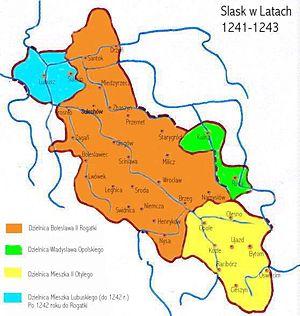
Le duché de Silésie, est un ancien duché médiéval, situé dans la région historique de Silésie, en Pologne. Wrocław en est la capitale. Le duché est levé avec le démembrement territorial du Royaume de Pologne après le décès du duc Bolesław III Bouche-Torse en 1138. À partir de l'année 1249, il se divisa en une pluralité de petites principautés. En 1327, le duché de Wrocław ainsi que la plupart des autres duchés gouvernés par la dynastie Piast de Silésie sont intégrés au Royaume de Bohême. L'acquisition est finalisée en 1335, lorsque le roi polonais Kazimierz III, par le traité de Trenčín, renonce à ses droits sur la Silésie en faveur du roi Jan Ier de Bohême.